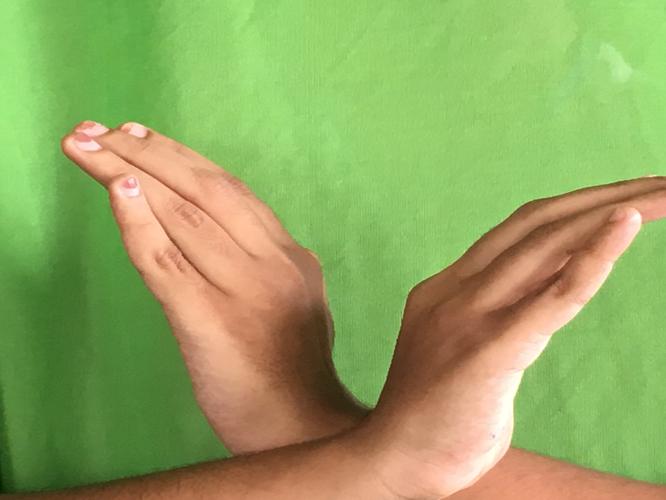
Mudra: Nagabandha
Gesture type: double_hand